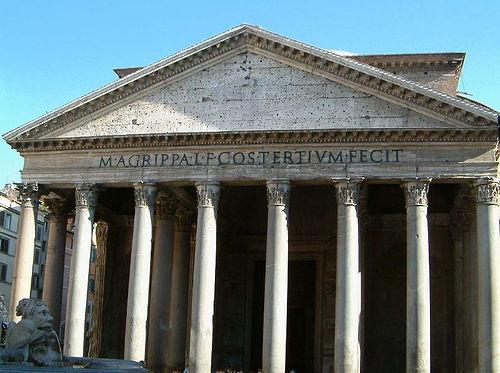
Weather: sun or clear